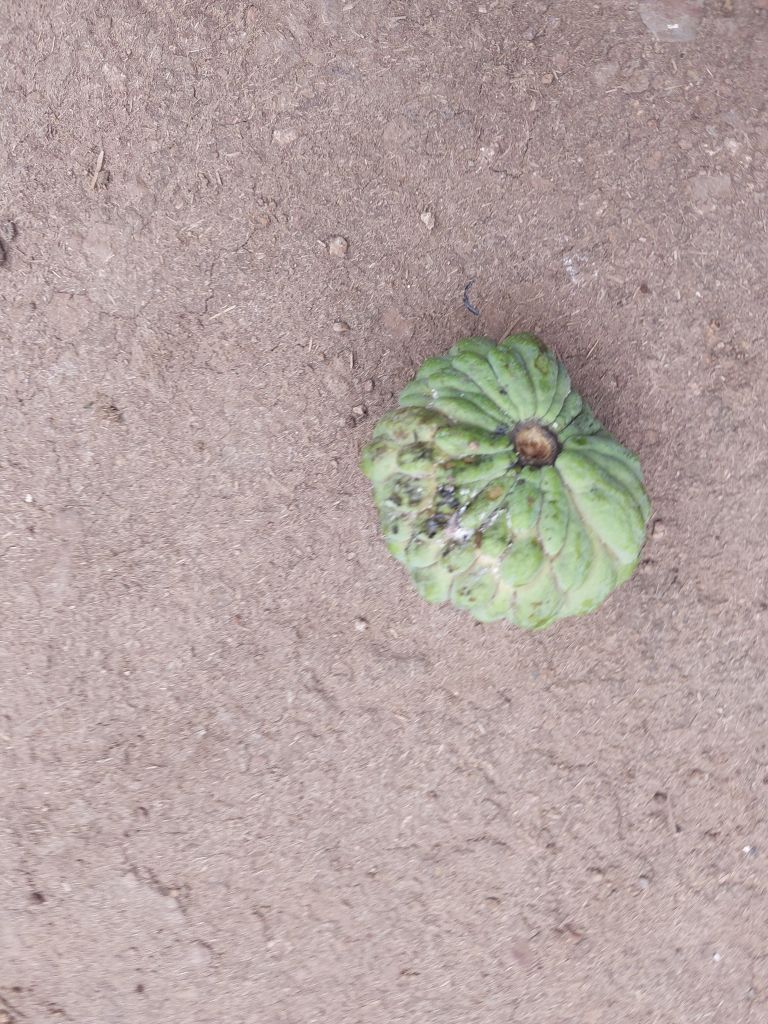
Disease label: Leaf spot on fruit